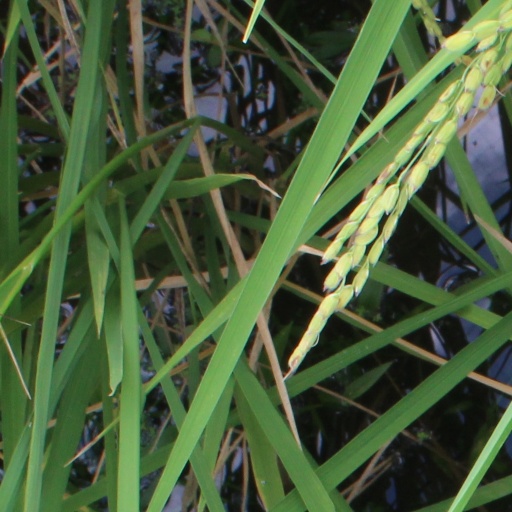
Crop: rice